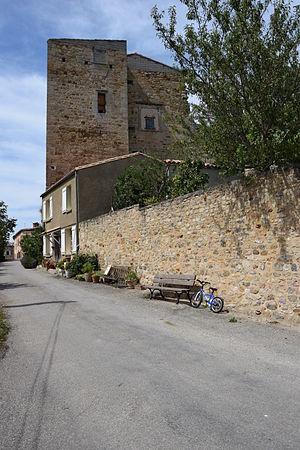
Château de Saint-Ferriol
Saint-Ferriol est une commune française, située dans le département de l'Aude en région Occitanie.